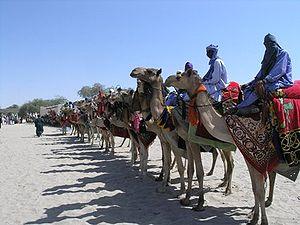
N’Guigmi est un département du sud-est Niger situé dans la région de Diffa.
N’Guigmi est une ville du département de N’Guigmi, dans la région de Diffa, près du lac Tchad au sud-est du Niger.